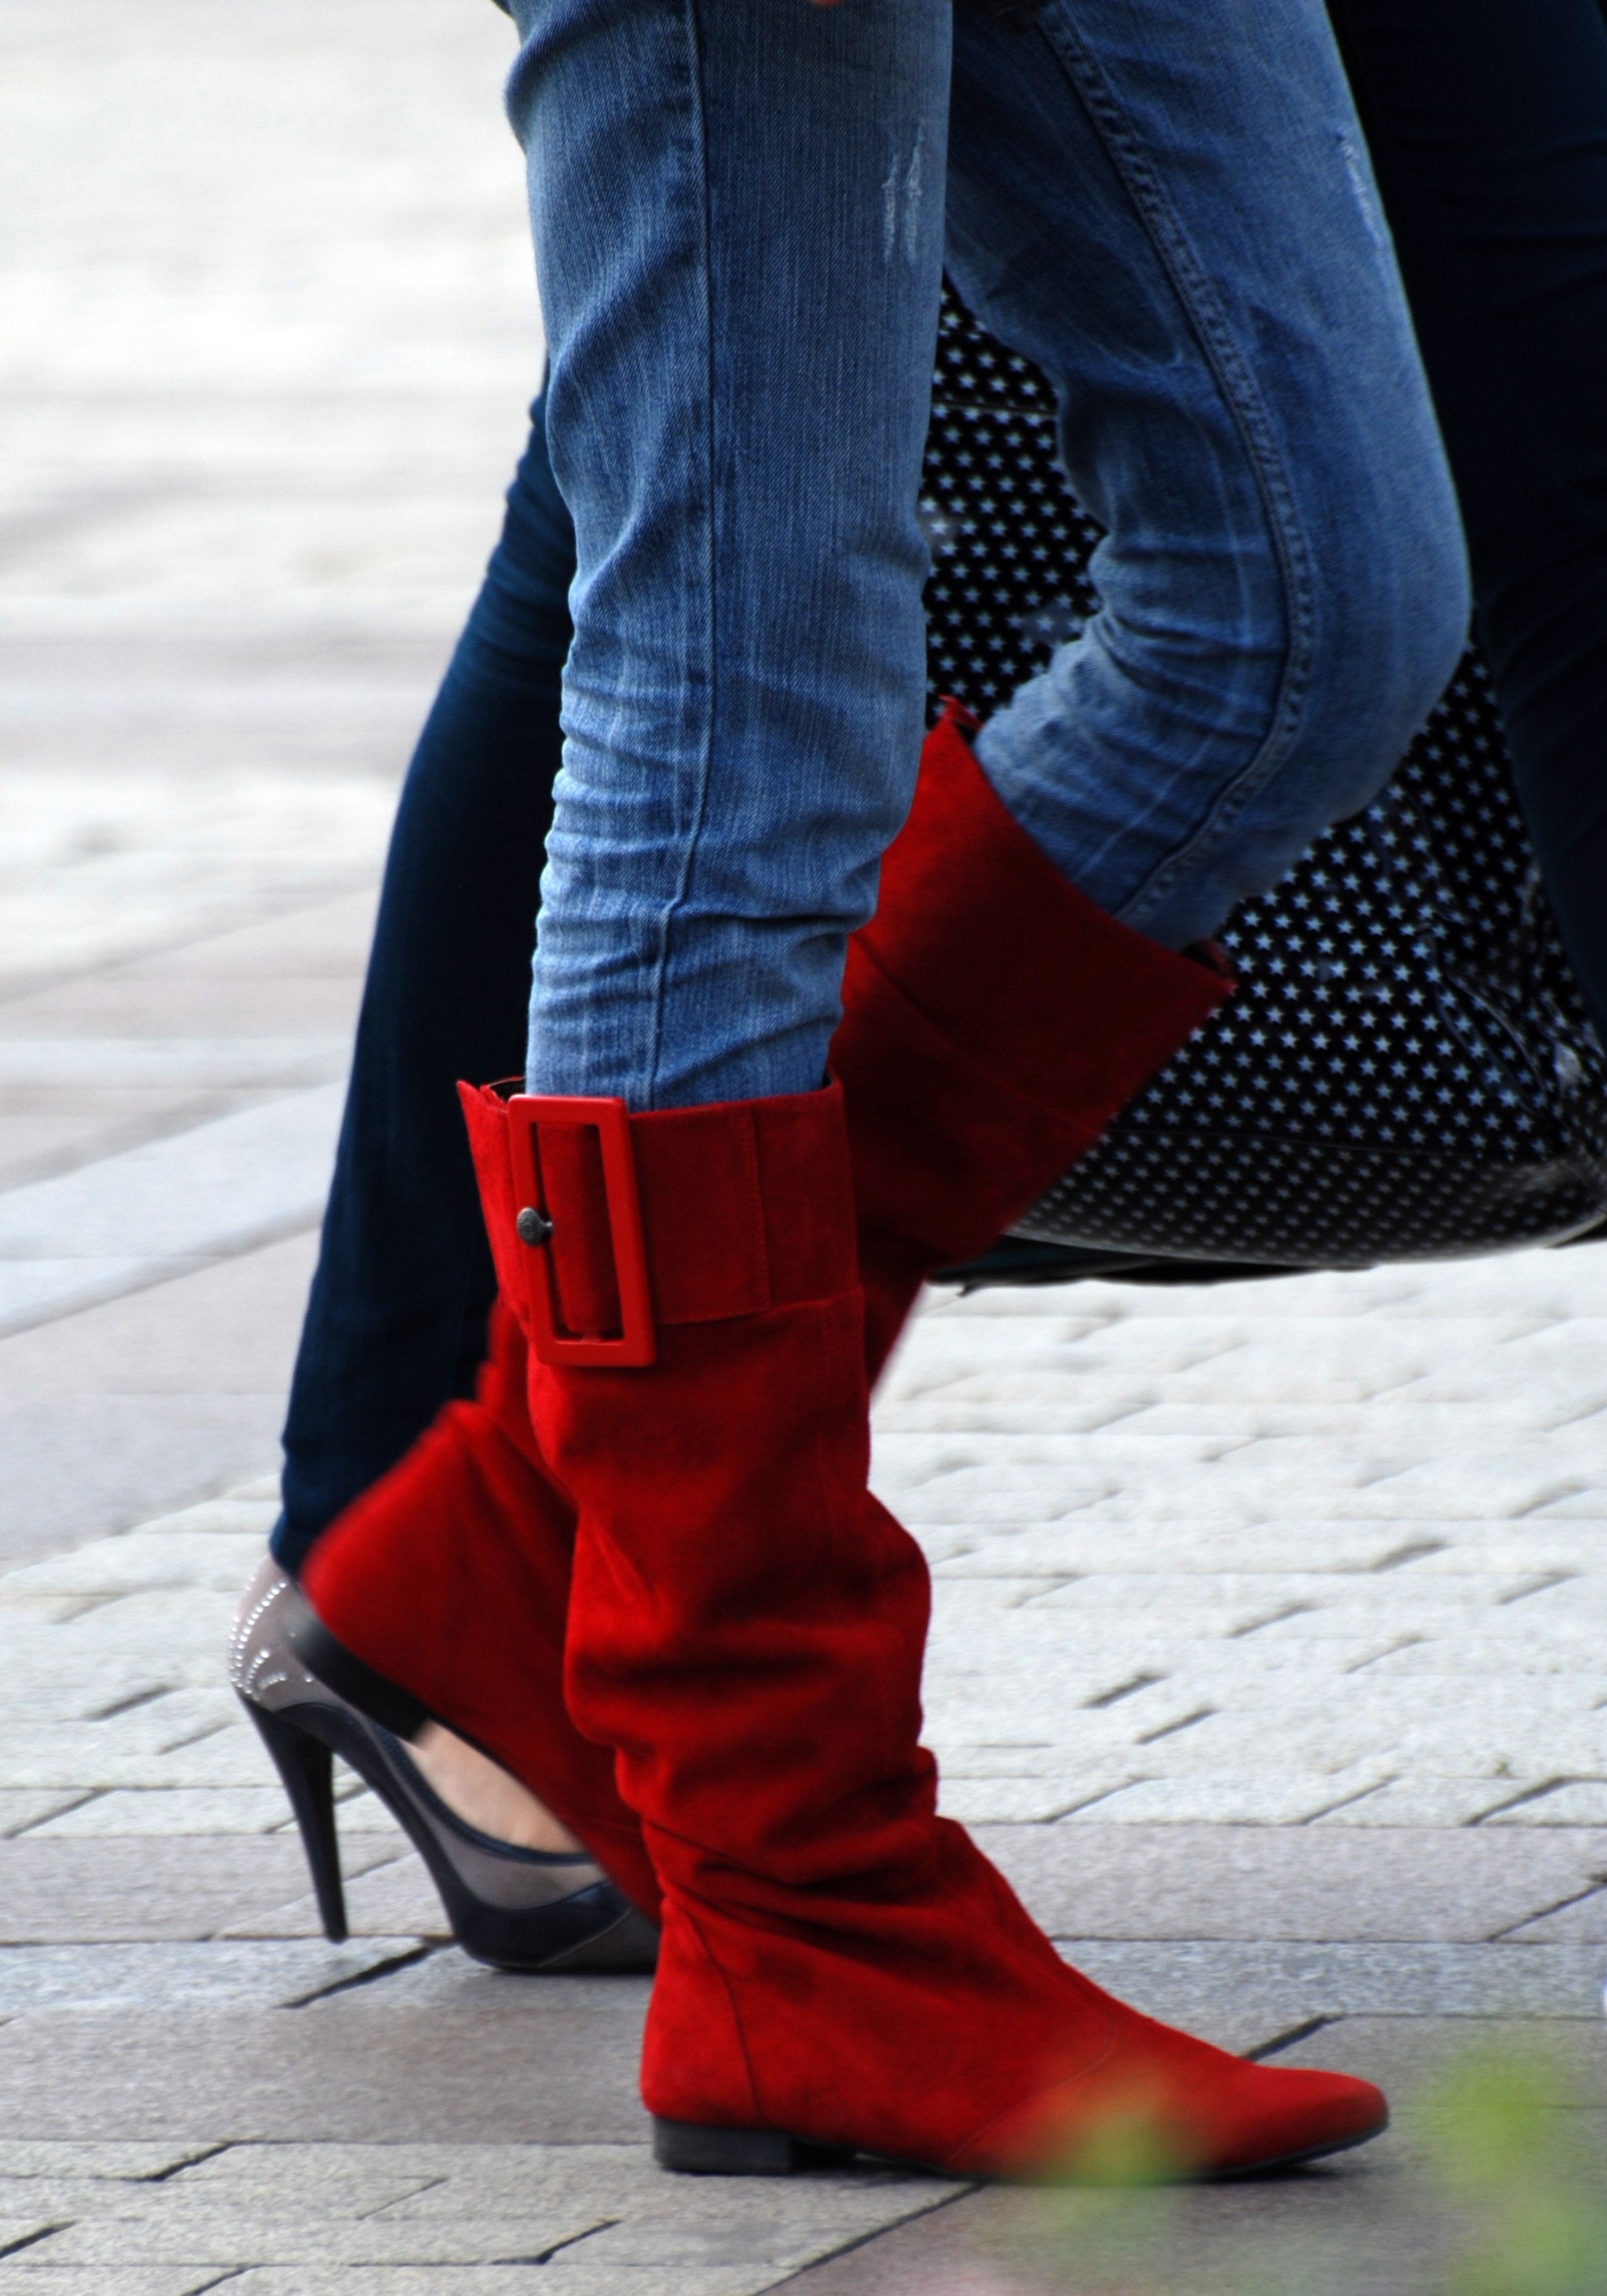
shoe, people, girl, woman, street, boot, leg, pattern, jeans, spring, red, color, fashion, nikon, clothing, lady, outerwear, human body, textile, candid, girls, footwear, moscow, russia, d80, moskau, nikond80, moscou, abdomen, photo shoot